Codex Boturini

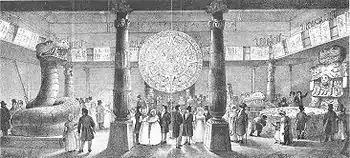
Bullock's exhibition in the Egyptian Hall, on 8 April 1824

The Boturini Codex became part of the library of the eponymous Lorenzo Boturini Benaduci during his time in the Viceroyalty of New Spain, from March 1736 to 31 January 1743. He began cataloging his collection while in prison with a manuscript dated to 15 July 1743, then produced a second by order of the Viceroy later that year. Two more catalogs of Boturini's collections were made by the Viceroyalty in 1745 and Boturini himself the next year, which lists the Boturini Codex as its first item. The codex continued to appear in indexes of Boturini's collection as it moved around Mexico until 1823. William Bullock, an English traveler and collector, took the codex under dubious conditions to London and there included it in an exhibition on Mexico on 8 April 1824. Once the exhibition was closed, Bullock returned the codex to Mexico, though the circumstances of that return are unknown. The codex was much changed at this time; Bullock printed and attached a label to present final folio, and it seems that the final folios were lost between the years 1804 and 1824. At some point, gold paint was added to the edges of the codex.